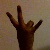
The image shows a hand gesture representing the number 7 in Indian Sign Language.